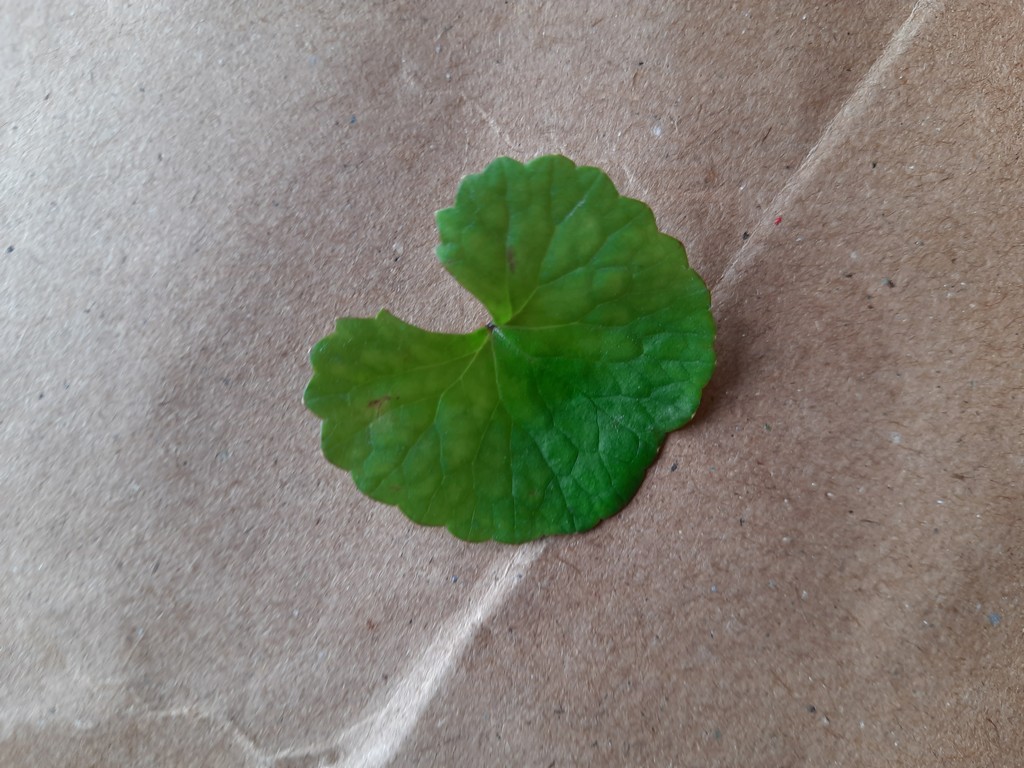
Label: Healthy